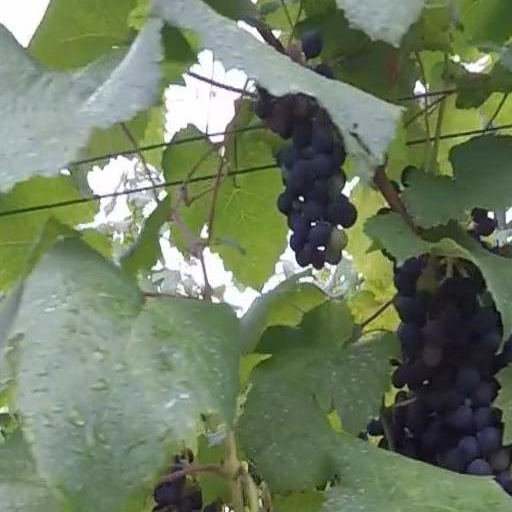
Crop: grape